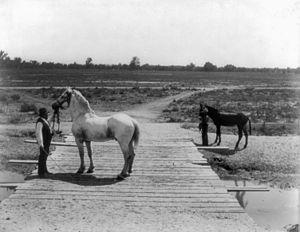
Le Percheron est la plus connue des races de chevaux françaises. Cheval de trait issu selon la légende d'étalons arabes amenés dans le comté du Perche au VIIIᵉ siècle, il résulte plus vraisemblablement d'une longue sélection par ses éleveurs. Sa capacité à déplacer rapidement des véhicules hippomobiles à l'attelage au trot est privilégiée dès la fin du XVIIIᵉ siècle et au début du XIXᵉ siècle, ce qui lui vaut son surnom de « diligencier ». Massivement employé pour les postes et la compagnie des omnibus, avec l'arrivée du chemin de fer, il est sélectionné pour tracter de plus lourdes charges au pas et au trot, en travail agricole et au labour.